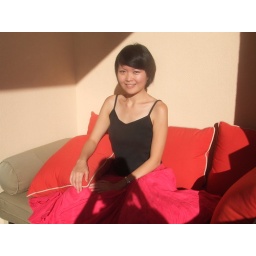
... was very sunny. Silhouette belongs to mommy. Day bed in balcony belongs to hotel.